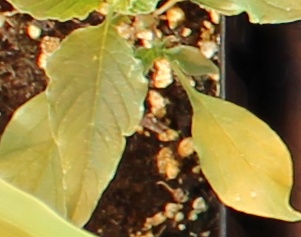
Label: Waterhemp